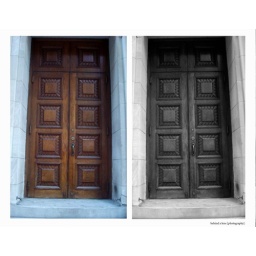
same door in colour and black and white. i liked them both so i turned them into a diptych.